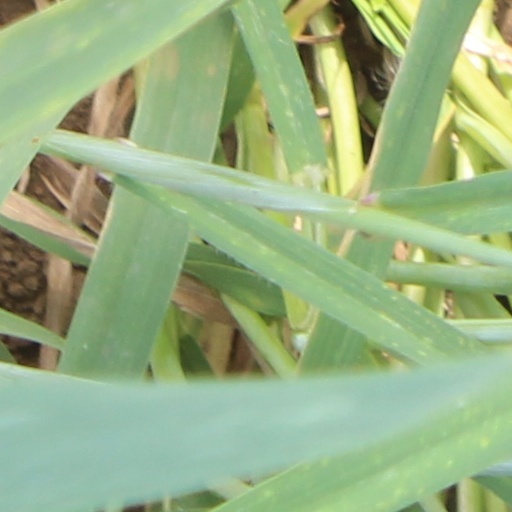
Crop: wheat